History of Laos

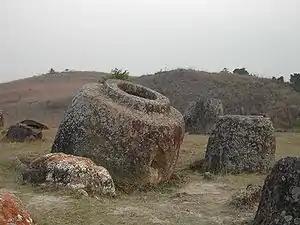
Plain of Jars, Xiangkhouang

From the 8th century BCE to as late as the 2nd century CE, an inland trading society emerged on the Xieng Khouang Plateau, around the megalithic site called the Plain of Jars. The plain, nominated as a UNESCO World Heritage Site in 1992, is being cleared from unexploded ordnance, since 1998. The jars, stone sarcophagi dating from the early Iron Age (500 BCE to 800 CE), contained evidence of human remains, burial goods, and ceramics. Some sites contain more than 250 individual jars. The tallest jars are more than in height. The jars and the existence of iron ore in the region suggest that the creators of the site engaged in profitable overland trade.